Fort Blockhouse

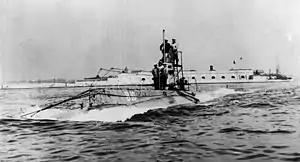
HMS "B10" setting off from Fort Blockhouse (c.1906-1912).

Beyond Fort Blockhouse the Gosport fortifications were extended northwards in 1757 in order to enclose the Weevil brewery (which had been acquired by the Victualling Commissioners a few years earlier). New defences were constructed for Gosport in 1778, with the bastioned Fort Monckton situated on the ground that had been occupied by Haselworth Castle in the Tudor era. Further renovations took place from 1797 to 1803, amid fears of French invasion. This created a line of bastions defending Gosport all the way from Blockhouse Point up to Forton Lake on the far side of the town, with French prisoners of war making up a part of the construction workforce. These developments rendered some of the older works redundant: both James Fort and Charles Fort were allowed to fall into ruin in the early 19th century.